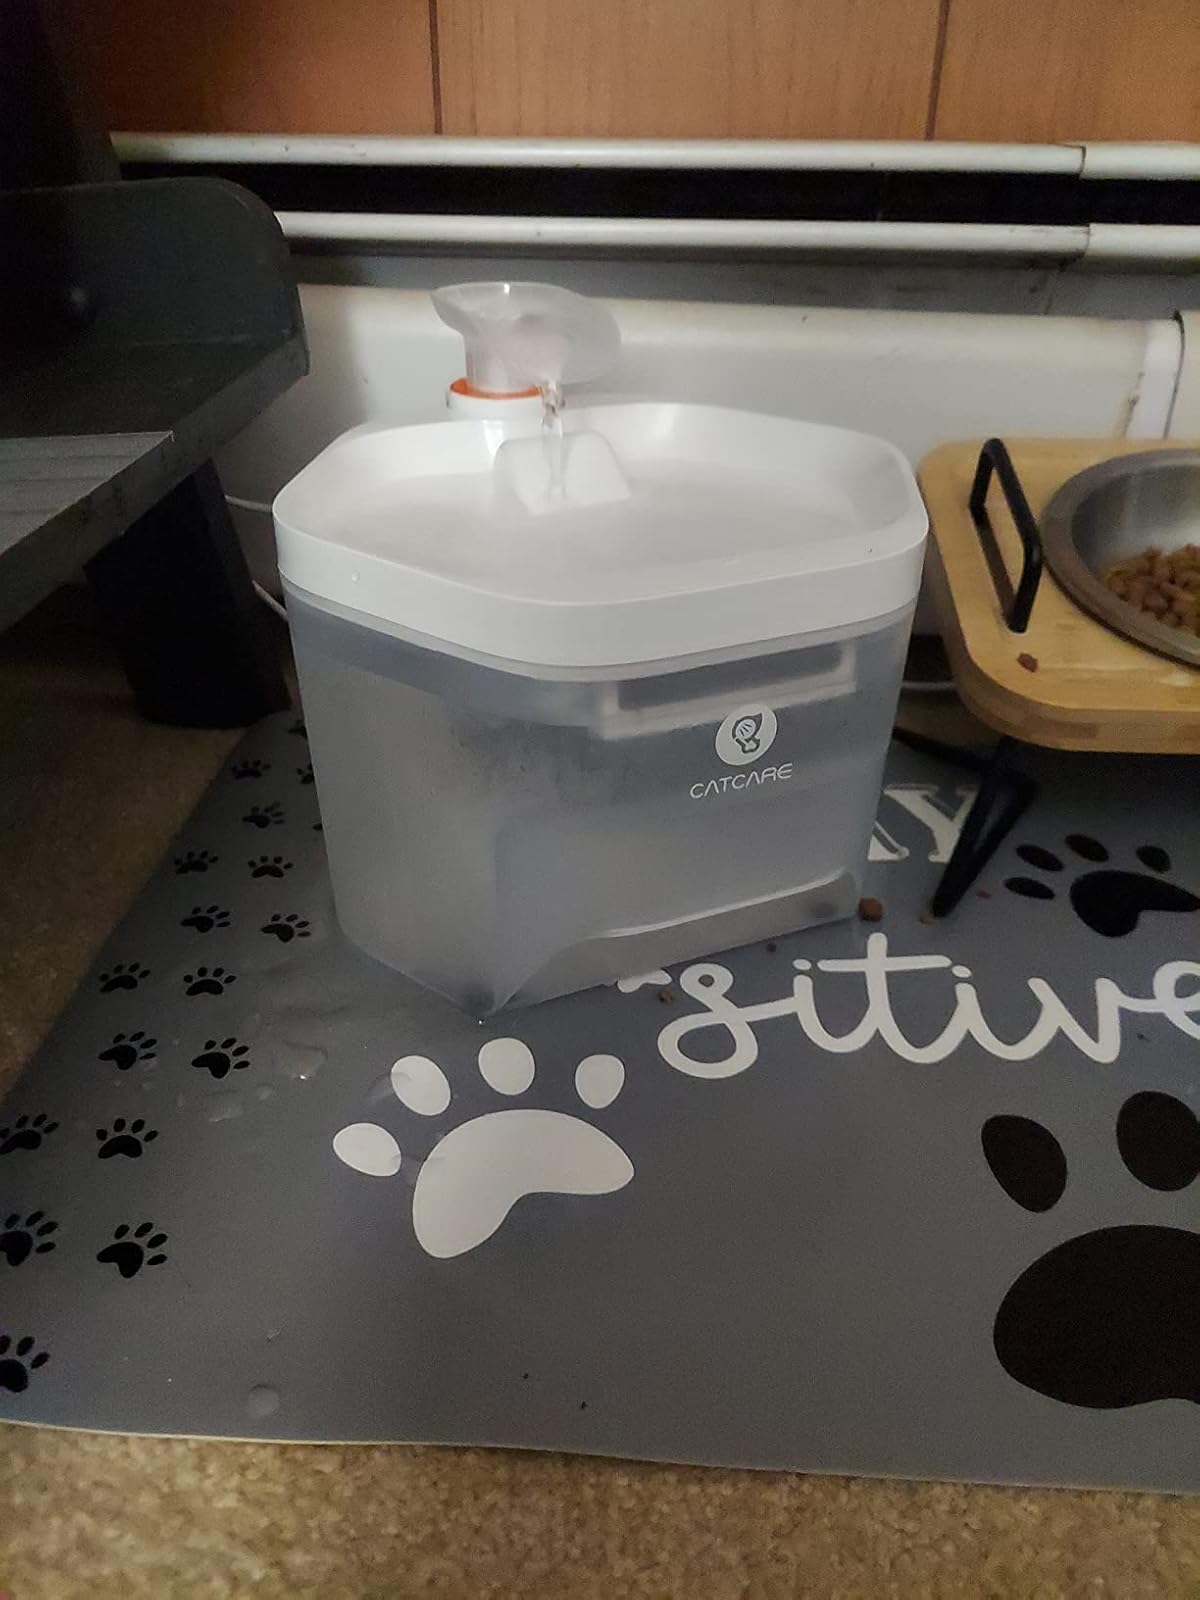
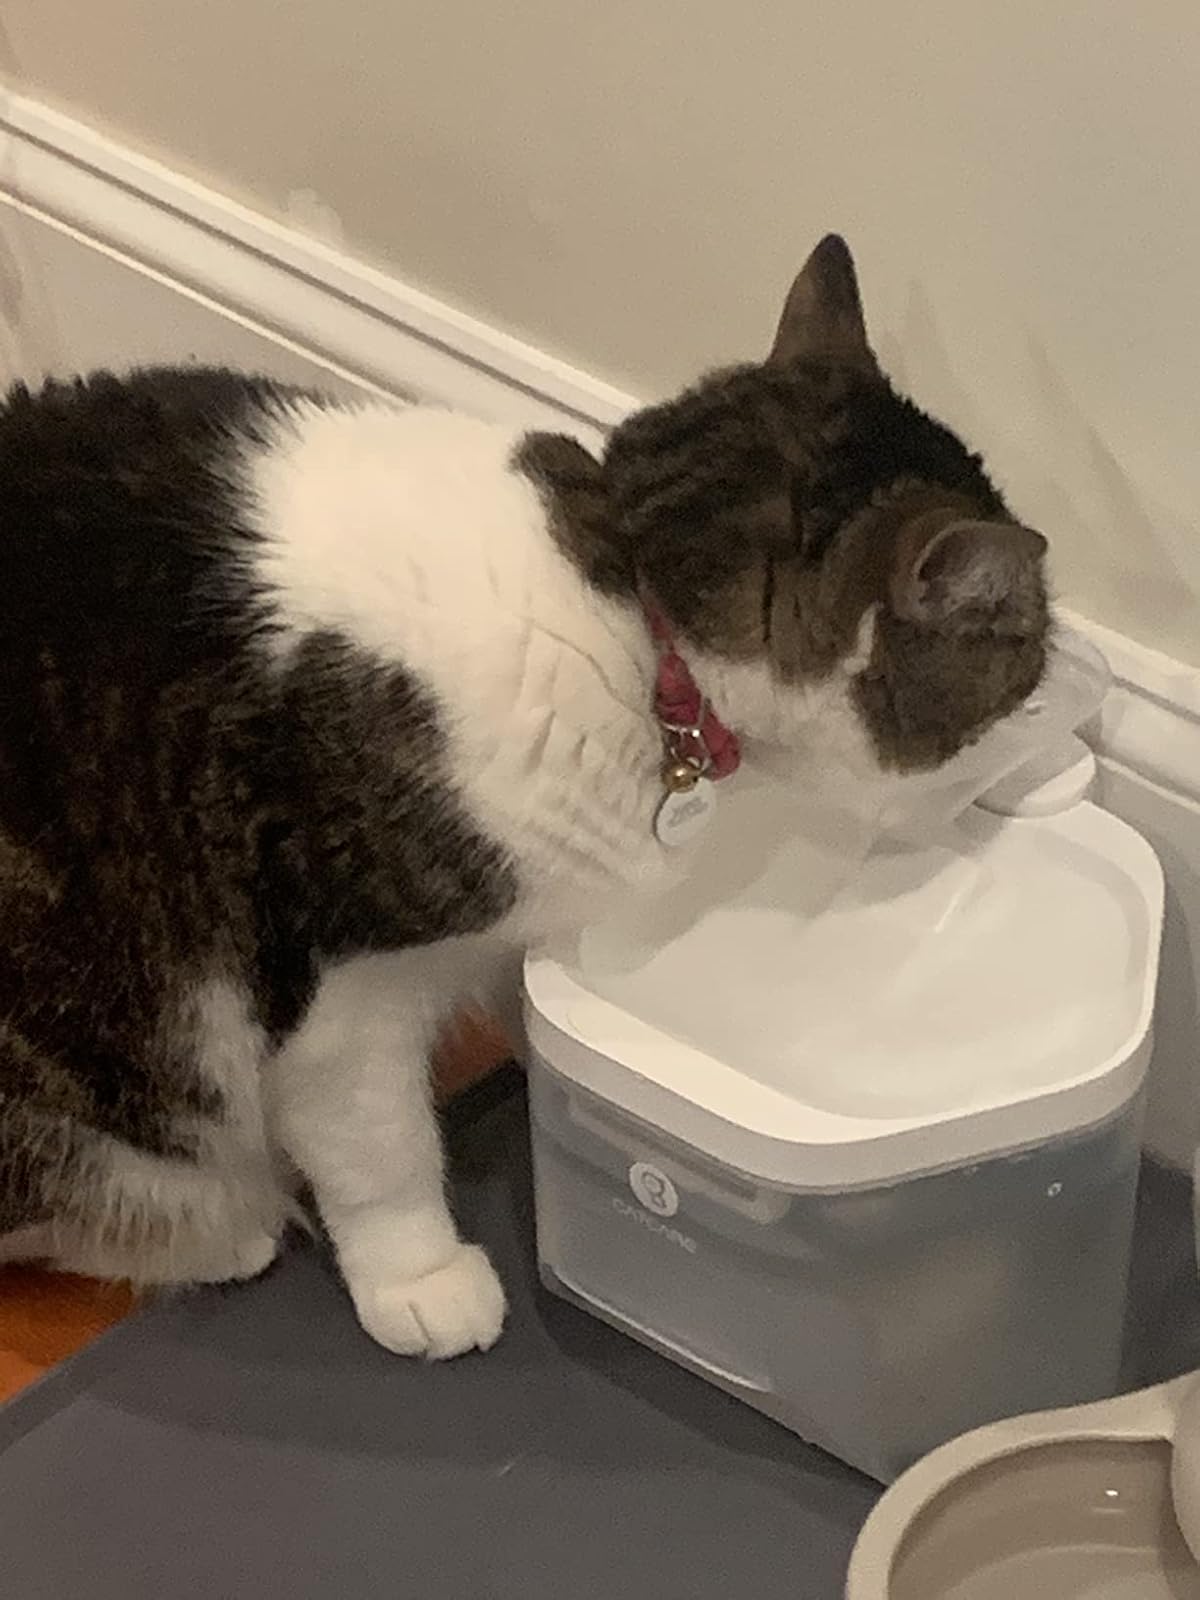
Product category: items_bowl
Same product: yes